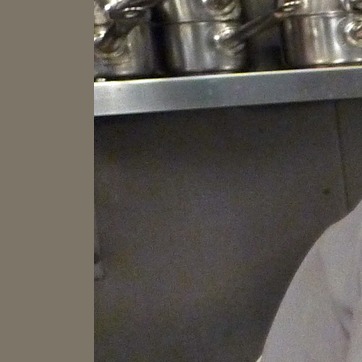
Material: metal